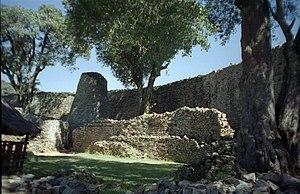
La province de Masvingo est une subdivision du Zimbabwe. Sa capitale est la ville de Masvingo. Il borde le Mozambique sur sa frontière orientale et les provinces de Matabeleland Sud au sud, Midlands au nord et à l'ouest et Manicaland au nord-est. Il était appelé province de Victoria avant 1982.
Le Zimbabwe, en forme longue la République du Zimbabwe, est un pays situé en Afrique australe. Enclavé entre les fleuves Zambèze et Limpopo, le pays est entouré au sud par l'Afrique du Sud, le Botswana à l'ouest, le Mozambique à l'est et la Zambie au nord. La capitale, Harare, est située dans le nord-est et possède le statut de ville-province. Y résident 1,6 million d'habitants, 2,8 millions avec l'aire urbaine, sur les 14,2 millions que compte le pays, qui possède seize langues officielles dont l'anglais, le shona et le ndébélé comme langues principales. La monnaie était le dollar zimbabwéen jusqu'à son remplacement par le dollar américain et d'autres monnaies à la suite de la crise d'hyperinflation en 2009.
Le Grand Zimbabwe est un ensemble de ruines d'une cité médiévale d'Afrique méridionale, située à une quinzaine de kilomètres au sud de la ville de Masvingo, dans le sud du Zimbabwe. Cette cité fut, du XIIIᵉ au XVᵉ siècle, le centre du royaume du Zimbabwe, lequel couvrait les territoires du Zimbabwe et du Mozambique actuels.
L'histoire du Zimbabwe remonte à l'âge de la pierre, époque des plus anciennes traces de peuplement humain. L'existence d'anciennes civilisations développées durant la seconde moitié du Moyen Âge est attestée par des vestiges archéologiques d'importance.
Les Shonas sont un peuple d'Afrique australe, surtout présent au Zimbabwe, également dans le Sud du Mozambique et en Zambie.
Cet article recense les sites inscrits au patrimoine mondial au Zimbabwe.
Cet article recense les sites inscrits sur la liste du patrimoine mondial par l'UNESCO situés en Afrique.
Le tourisme au Zimbabwe enregistre des résultats mitigés car les touristes occidentaux évitent le pays, inquiets à cause des sentiments anti-blancs. Le gouvernement compte cependant attirer des touristes chinois mais ceux-ci devraient difficilement combler le vide laissé par des touristes occidentaux détenteurs de devise. En net recul ces cinq dernières années, la fréquentation, avec plus de 495 000 visiteurs, a légèrement augmenté durant le premier semestre 2006.